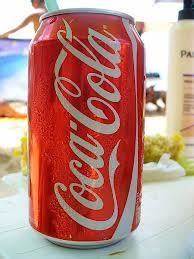
Waste category: metal